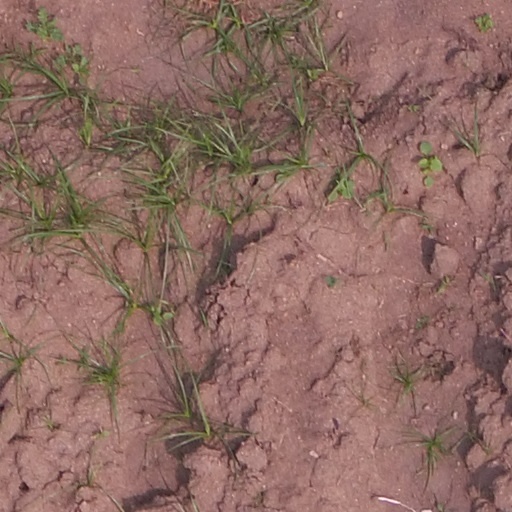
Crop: maize; corn